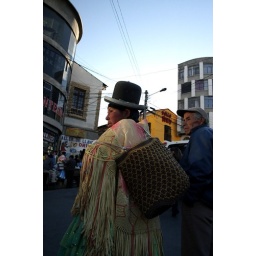
An Aymara lady in traditional dress looks out as she crosses the road in La Paz